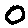
Label: 0